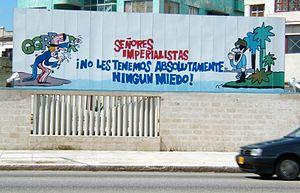
Cuba, en forme longue la république de Cuba, est un État insulaire des Caraïbes formé de l'île de Cuba, de l'île de la Jeunesse et de 4 095 cayes et Îlots. Il est situé à l'ouest des grandes Antilles, à la confluence de la mer des Caraïbes, du golfe du Mexique et de l'océan Atlantique ; au nord-est des Îles Caïmans ; au nord-nord-ouest de la Jamaïque ; à l'est du Mexique ; au sud-sud-est de la péninsule de Floride ; au sud-ouest des Bahamas ; à l'ouest d'Haïti et des îles Turques-et-Caïques.
Le communisme est initialement un ensemble de doctrines politiques, issues du socialisme et, pour la plupart, du marxisme, s'opposant au capitalisme et visant à l'instauration d'une société sans classes sociales, sans salariat et une mise en place d'une totale socialisation économique et démocratique des moyens de production.